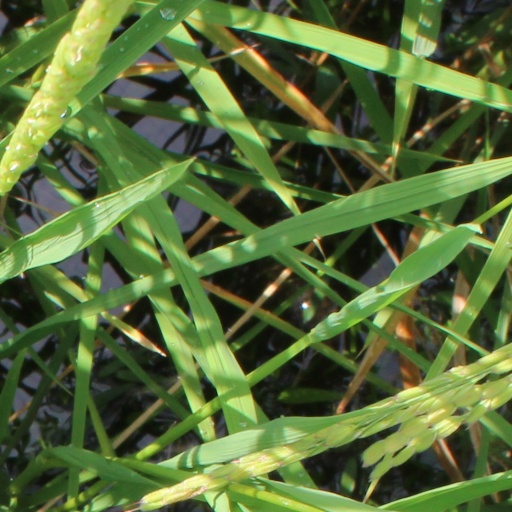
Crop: rice